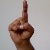
The image shows a hand gesture representing the letter 'D' in Indian Sign Language.